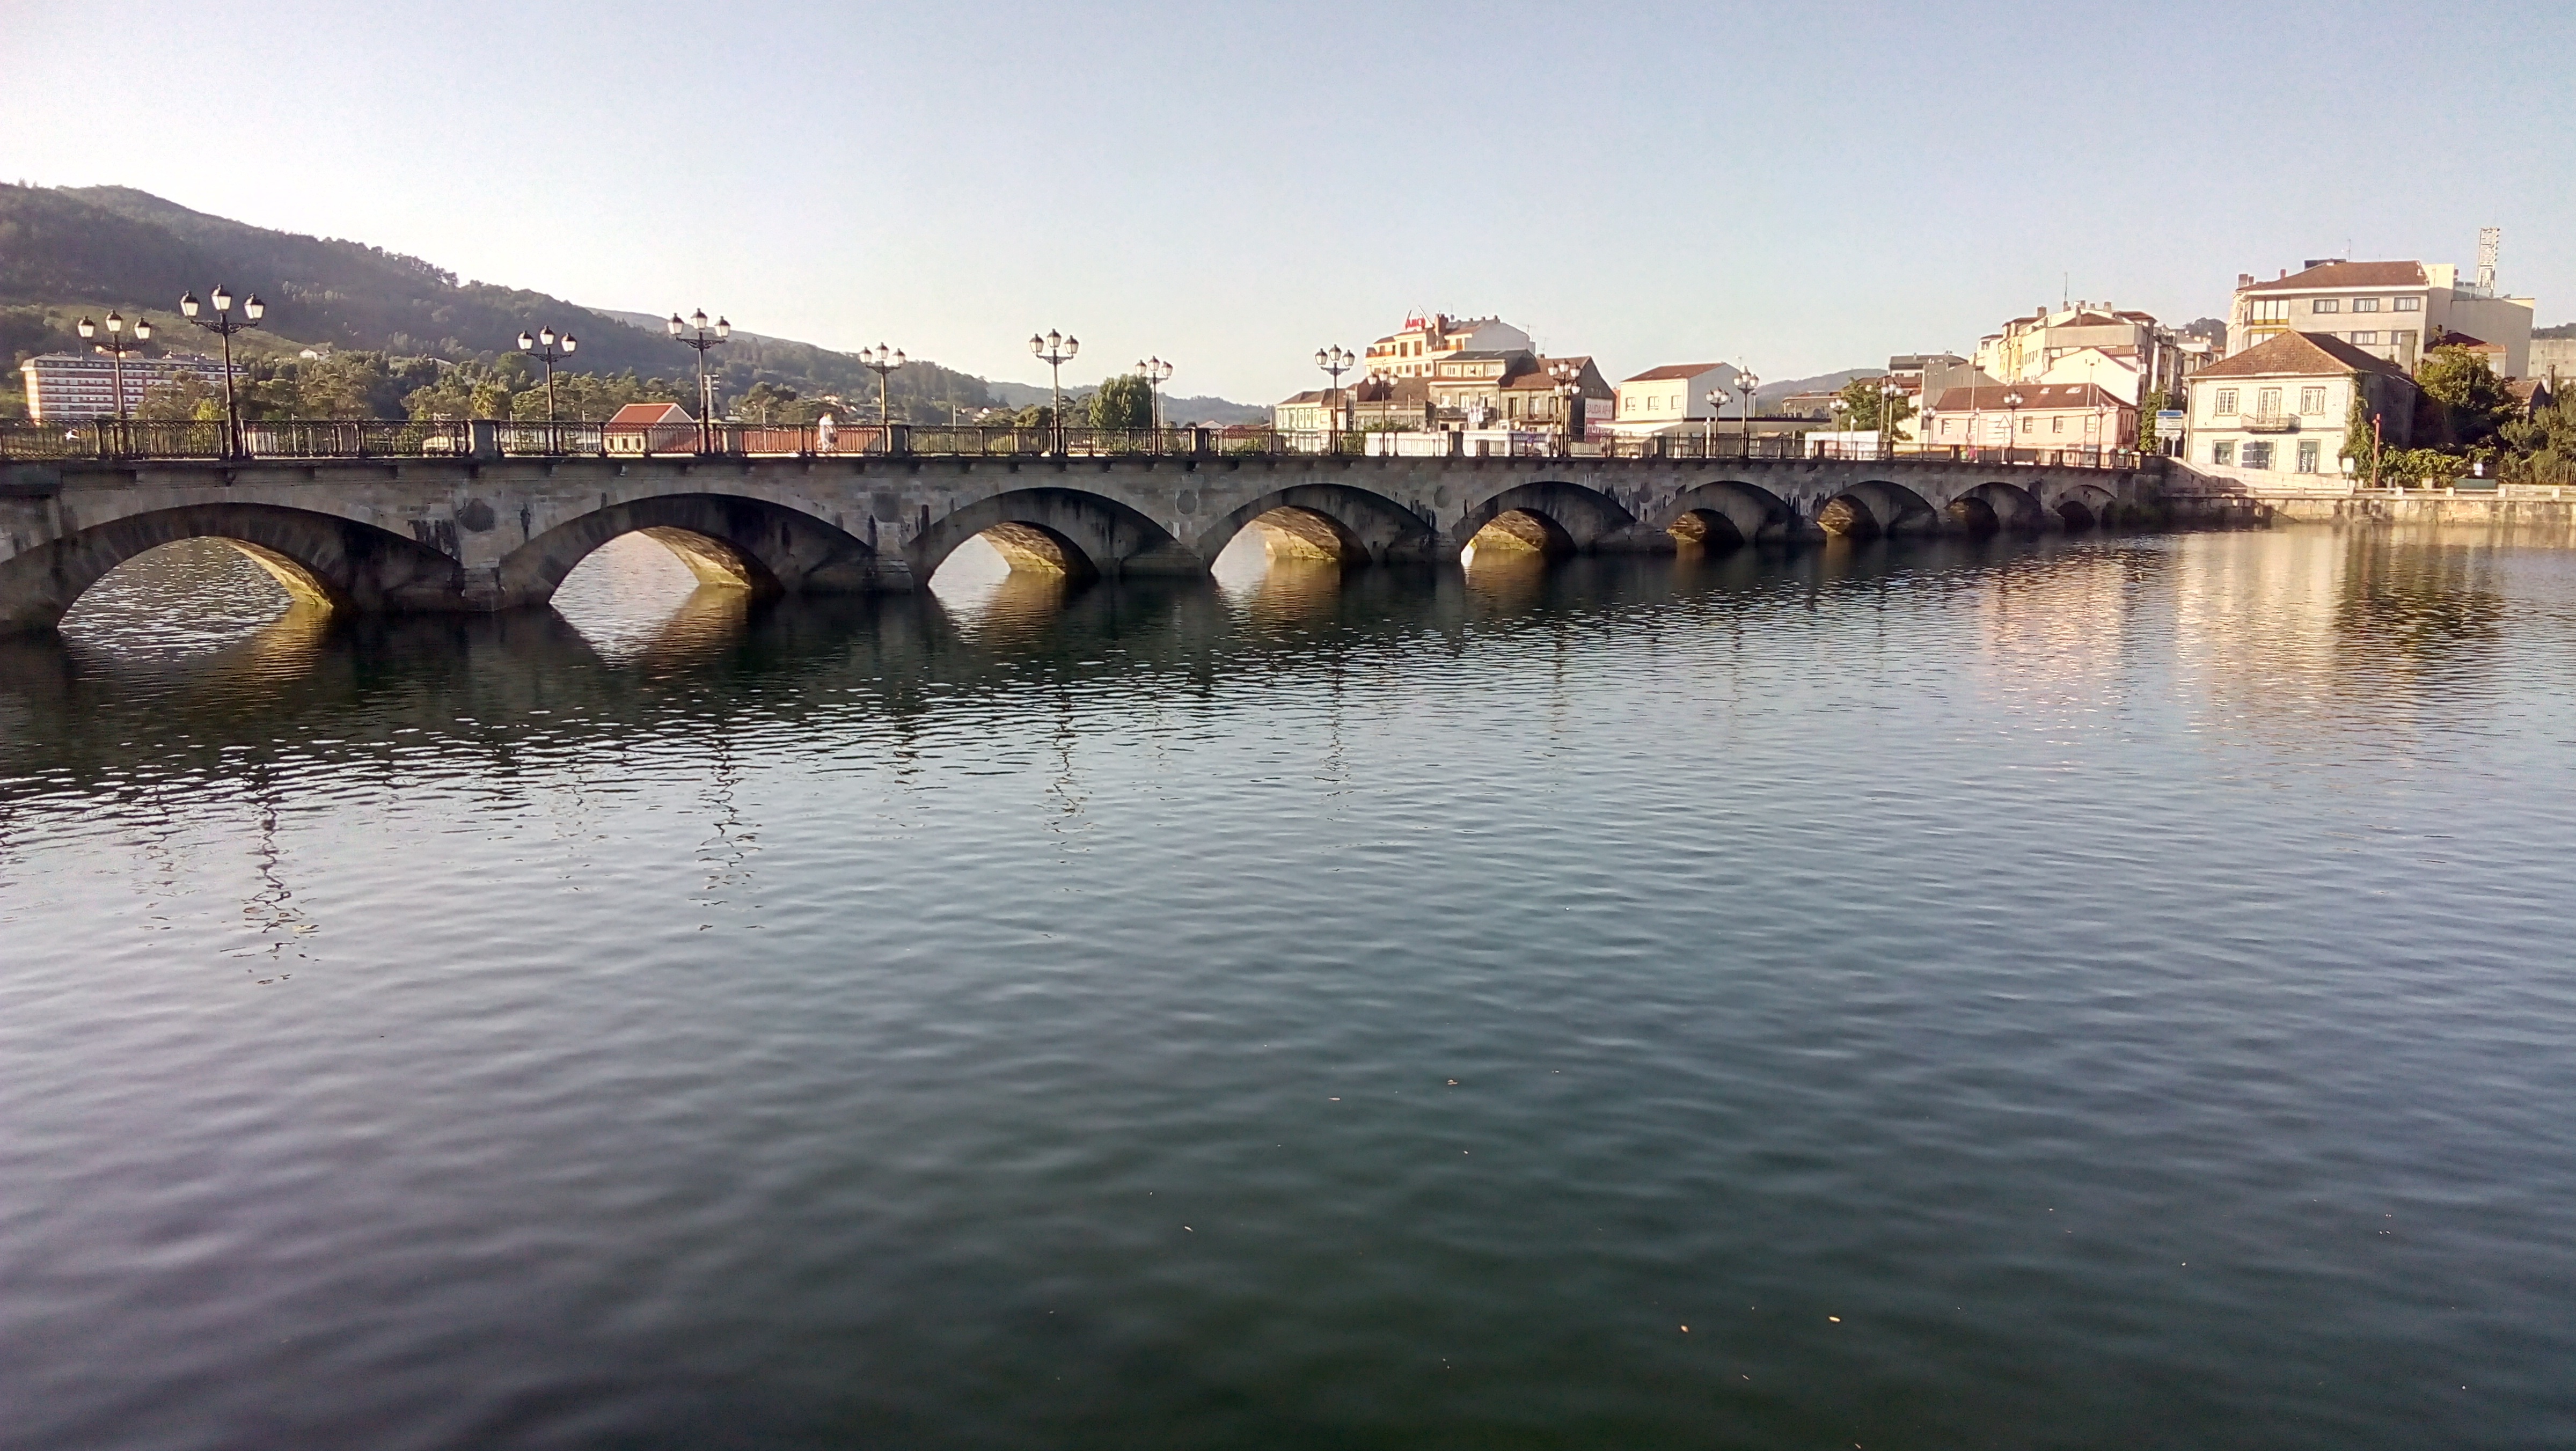
sea, water, architecture, bridge, old, river, reflection, vehicle, waterway, infrastructure, history, sights, city bridge